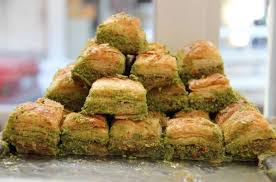
Yemek: baklava